Security Service of Ukraine

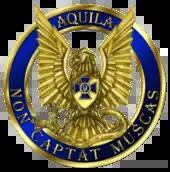
Logo of the Counter-Intelligence Department

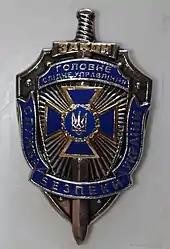
Badge of the Investigation Administration

The Security Service of Ukraine (abbreviated as SBU [] or SSU) is the main internal security agency of the Ukrainian government. Its main duties include counter-intelligence activity and combating organized crime and terrorism. The Constitution of Ukraine defines the SBU as a military formation, and its staff are considered military personnel with ranks. It is subordinated directly under the authority of the president of Ukraine. The SBU also operates its own special forces unit, the Alpha Group.